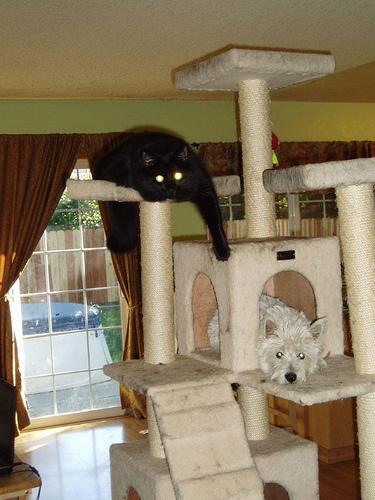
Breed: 209-n000040-West_Highland_white_terrier